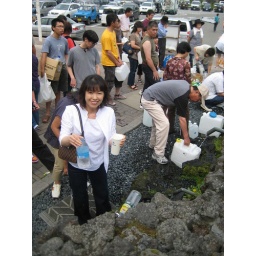
Yoko collects Mt Fuji water in her Hilton Hotel cup